Geography of toll roads

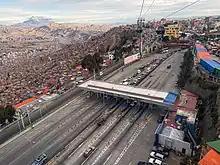
The toll plaza of the La Paz-El Alto Expressway, connecting the two major Bolivian cities

Currently, the Philippines have toll roads, mostly on the island of Luzon and one in Visayas. The toll roads, mostly named after their locations, comprise a total length of . The three major concessionaires of those toll roads are San Miguel Corporation, NLEX Corporation, and Prime Asset Ventures, Inc. The Toll Regulatory Board regulates all toll roads, while the Department of Public Works and Highways plays a crucial role in the planning, design, construction, and maintenance of infrastructure facilities, including expressways.